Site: brandenburg
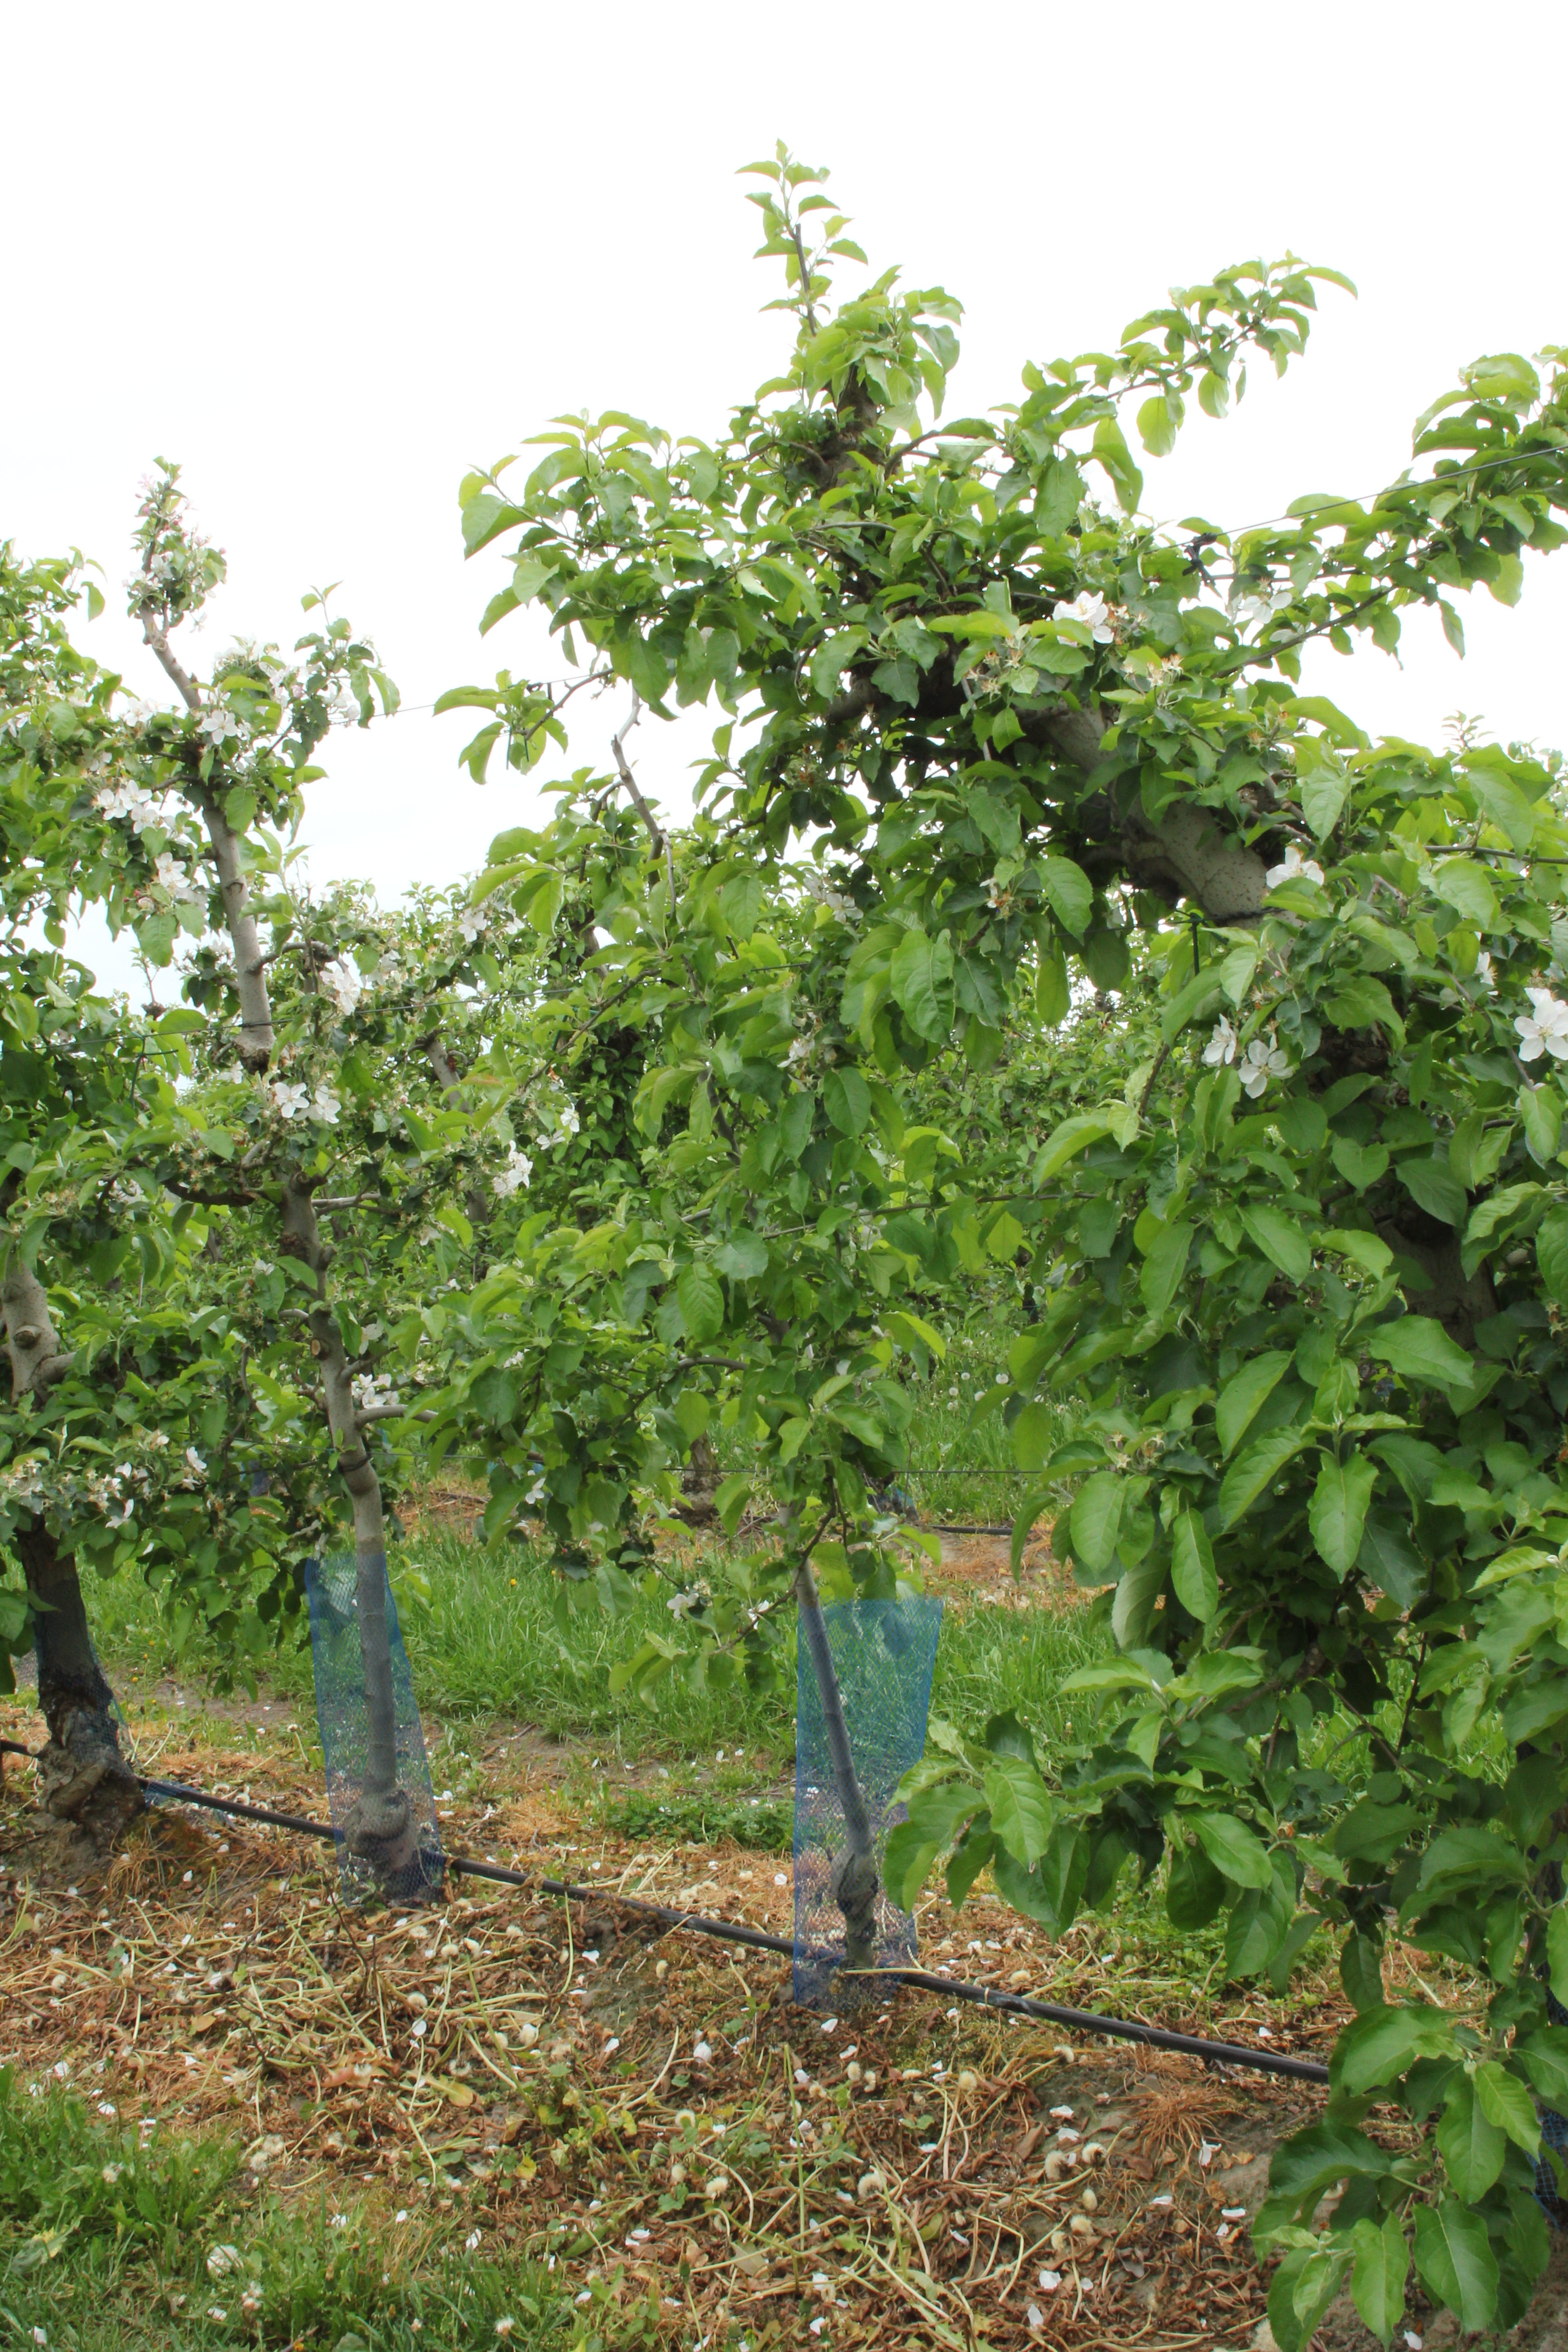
Growth stage (BBCH 67): Flowering